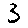
Label: 3